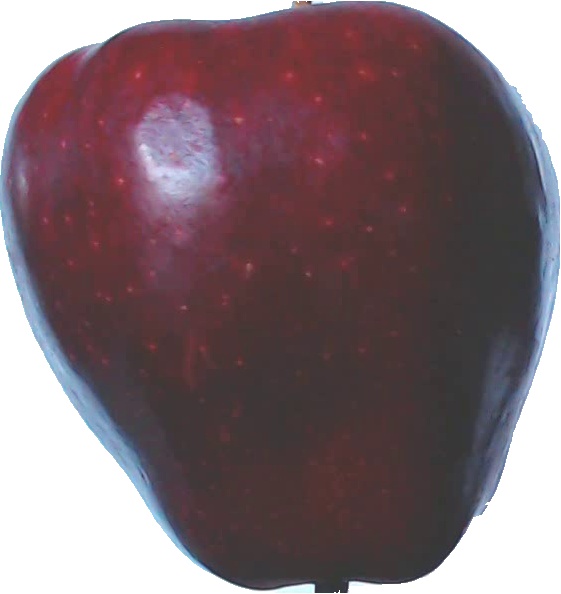
Label: apple_red_delicios_1